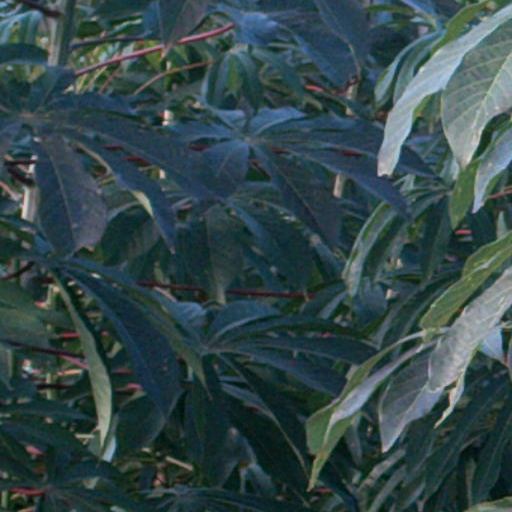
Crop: cassava